Bobby Roode

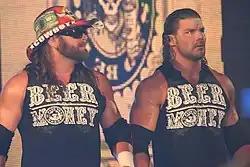
Beer Money, Inc. in July 2010

On January 31 at the tapings of the February 3 episode of "Impact!", Fortune turned face by attacking Immortal, when they interfered in a TNA World Heavyweight Championship match between Mr. Anderson and Jeff Hardy. Ric Flair, who did not take part in Fortune's turn due being out with a torn rotator cuff, returned at the February 14 tapings of the February 17 episode of "Impact!", turning on Fortune and jumping to Immortal. On April 17 at Lockdown, Roode, Storm, Kazarian and Christopher Daniels, who replaced an injured A.J. Styles, defeated Immortal representatives Ric Flair, Abyss, Bully Ray and Matt Hardy in a Lethal Lockdown match, when Roode forced Flair to submit with a Fujiwara armbar. The finish was used to write Flair off television for a month. In early May, Roode began once again using the first name Bobby. On May 15 at Sacrifice, Beer Money, Inc. successfully defended the TNA World Tag Team Championship against Immortal representatives Matt Hardy and Chris Harris, Storm's old tag team partner who had made his surprise return to TNA on the previous episode of "Impact!". On the following episode of "Impact Wrestling", Roode was a victim of a five-on-one beatdown at the hands of Immortal as a retribution for what he did to Flair at Lockdown. Two weeks later, Eric Bischoff attempted to strip Beer Money, Inc. of their TNA World Tag Team Championship due to Roode's injury, but was interrupted by the champions' former rival Alex Shelley (whose partner, Chris Sabin, had also become injured), who agreed to take Roode's spot in the title defense against the British Invasion at Slammiversary IX. At the pay-per-view, Storm and Shelley were successful in their title defense. Roode made his in-ring return on the June 23 episode of "Impact Wrestling", in a tag team match, where he and Storm were defeated by Crimson and Matt Morgan. On July 13, Beer Money, Inc. became the longest reigning TNA World Tag Team Champions in the title's history, breaking the previous record of 184 days set by A.J. Styles and Tomko in 2007. On August 7 at Hardcore Justice, Beer Money, Inc. successfully defended the TNA World Tag Team Championship against Mexican America (Anarquia and Hernandez). Two days later, at the tapings of the August 18 episode of "Impact Wrestling", Mexican America defeated Beer Money, Inc. in a rematch, following interference from Jeff Jarrett, to win the TNA World Tag Team Championship, ending Roode's and Storm's record-setting reign at 212 days.